Shuffleboard

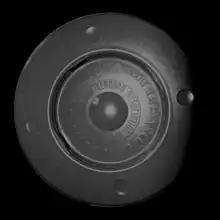
Black shuffleboard disc

Efforts to develop the game as a professional sport had limited success, and by the 1960s club participation had dropped significantly. The St. Petersburg Club was down to 35 members in the early 2000s before it rebounded with an influx of younger players. The game continues throughout the United States as an amateur pastime, attractive to older players due to its combination of low physical demands and strategic complexity. The Florida version of the game is also played on cruise ships and has been adapted back into table form.